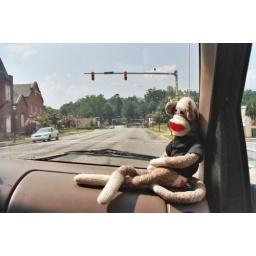
punk rock monkey in repose